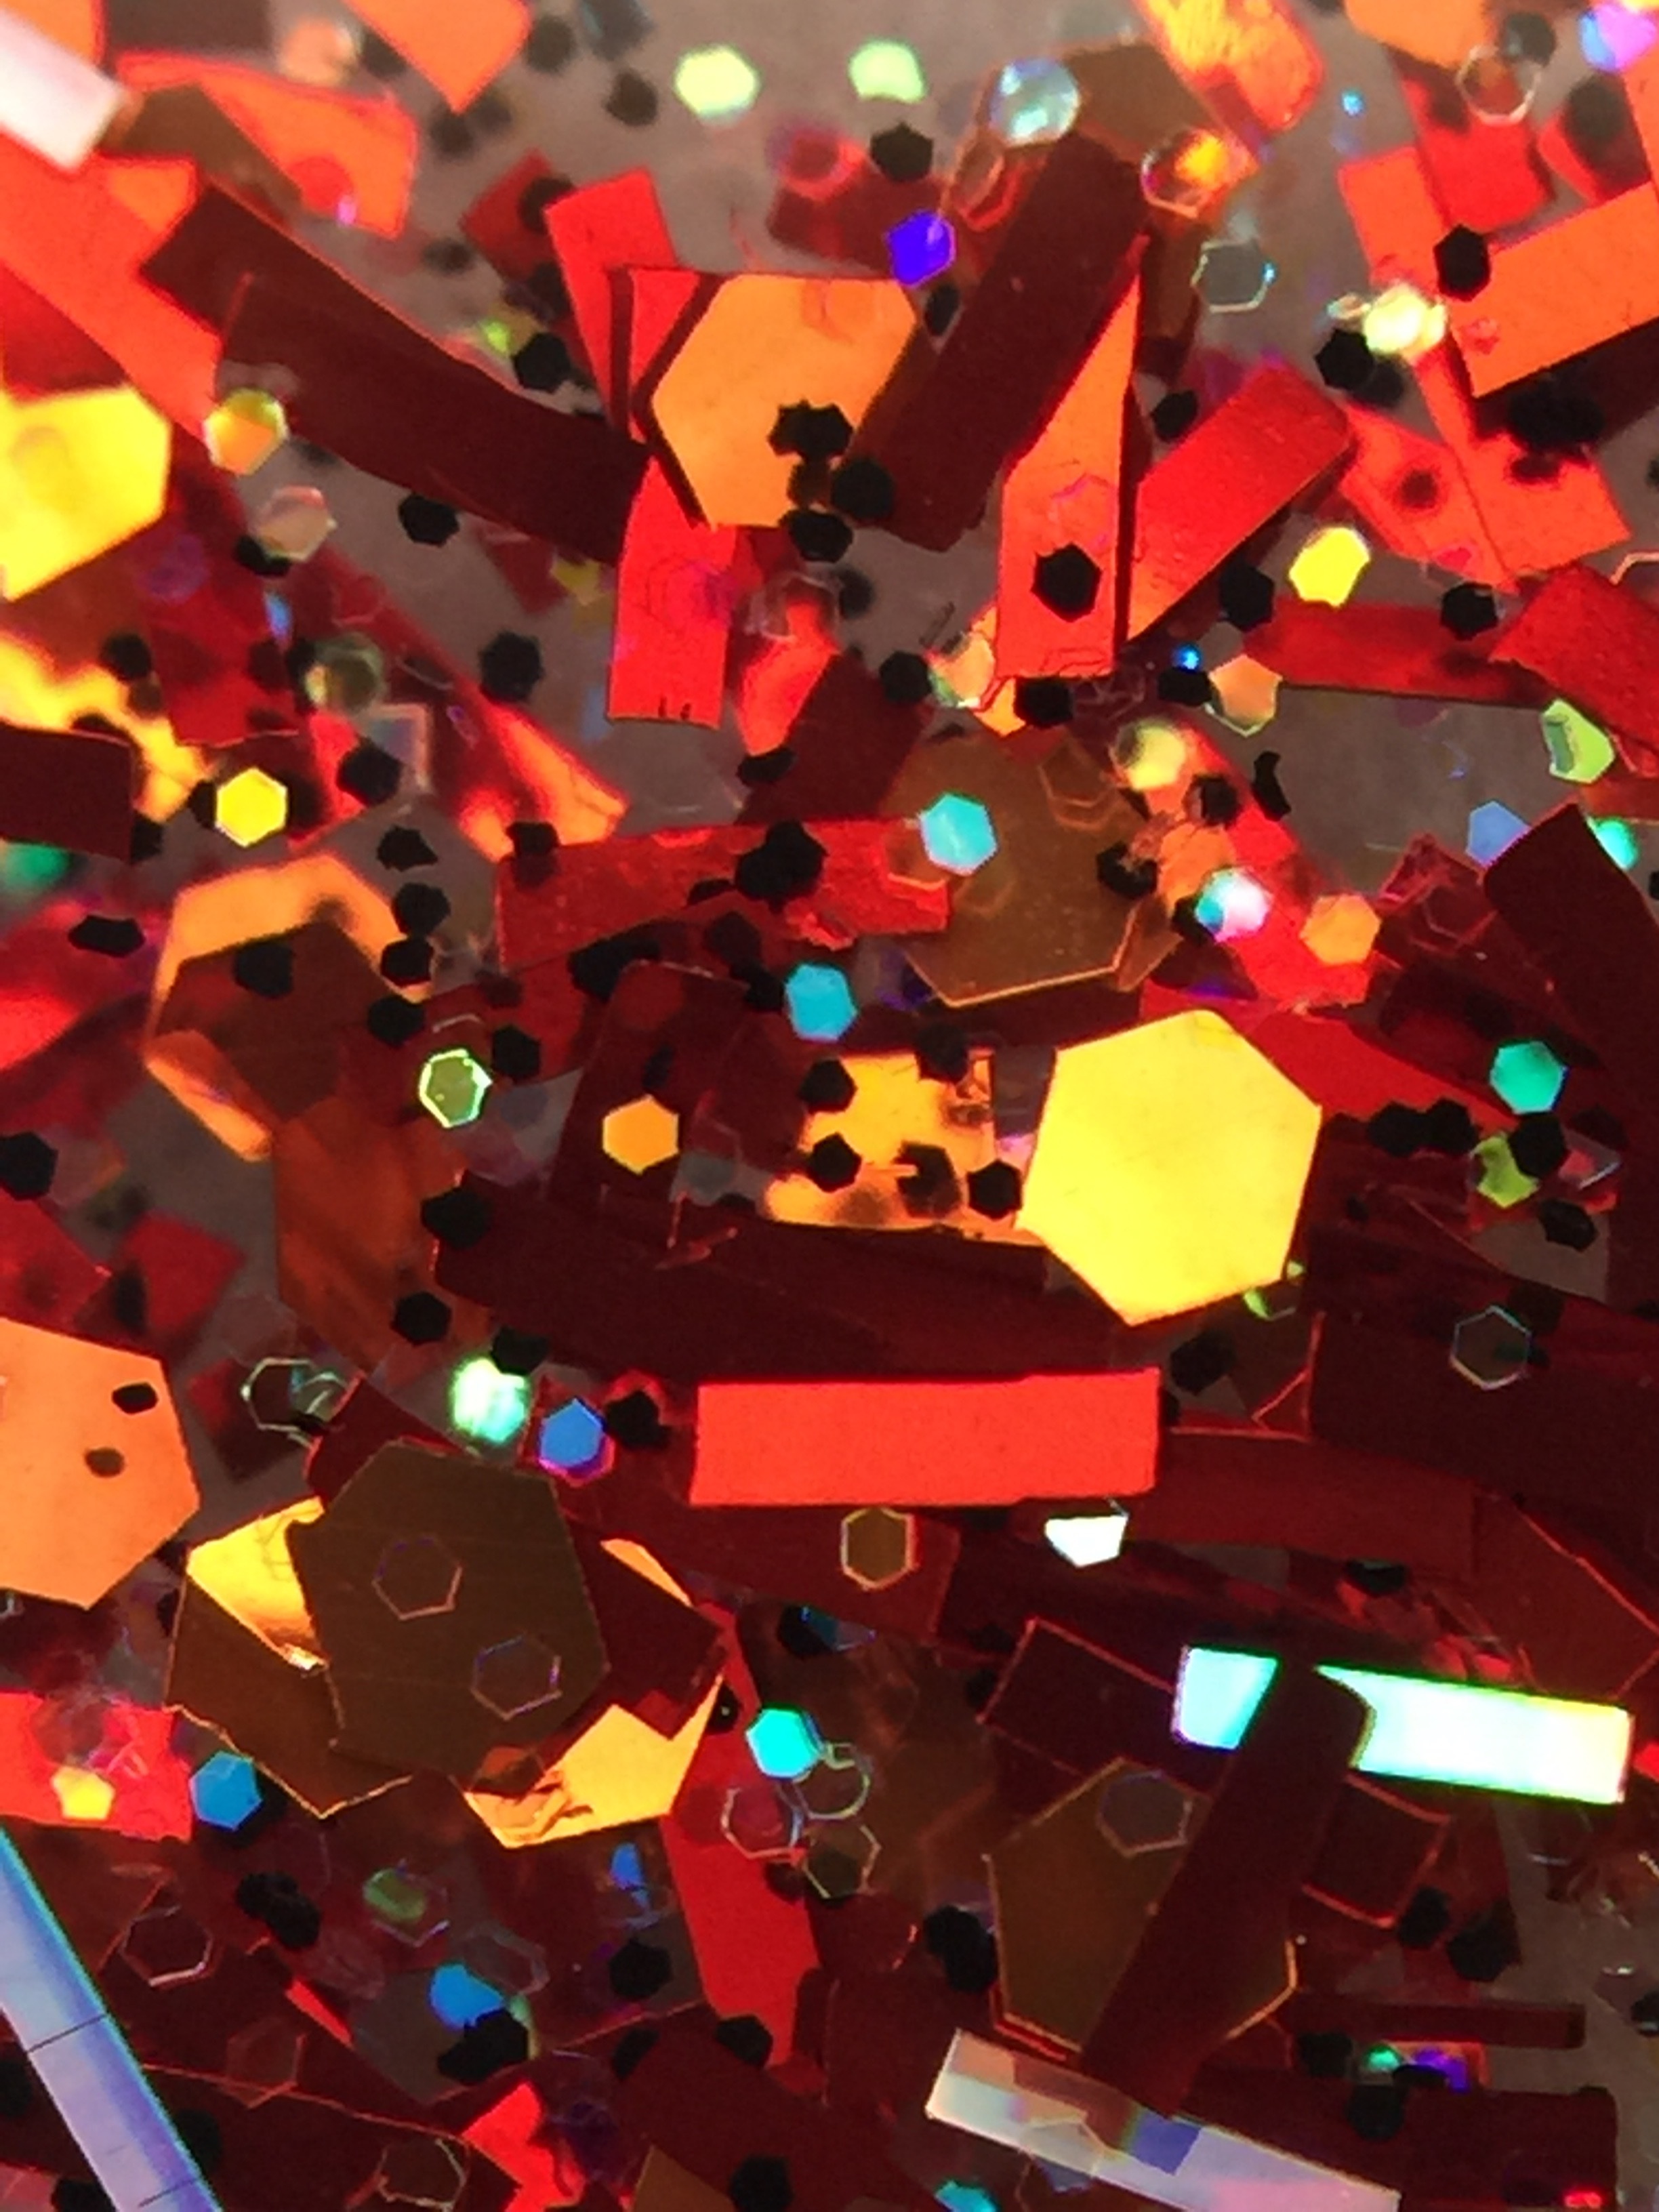
flower, red, color, christmas, toy, art, illustration, shape, screenshot